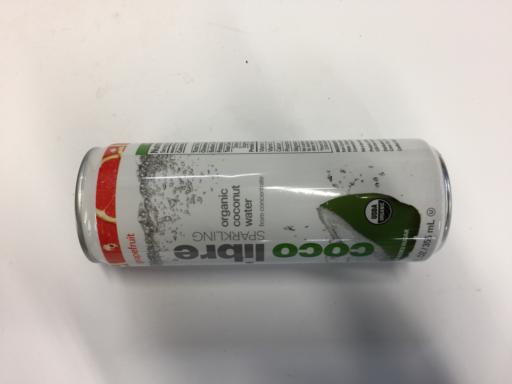
Label: metal